Coronation of the British monarch

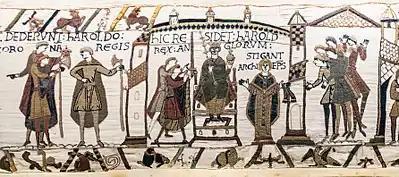
Coronation of Harold II at Westminster Abbey in 1066, from the Bayeux Tapestry

English coronations were traditionally held at Westminster Abbey, with the monarch seated on the Coronation Chair. Main elements of the coronation service and the earliest form of oath can be traced to the ceremony devised by Saint Dunstan for King Edgar's coronation in 973 AD at Bath Abbey. It drew on ceremonies used by the kings of the Franks and those used in the ordination of bishops. Two versions of coronation services, known as "ordines" (from the Latin "ordo" meaning "order") or s, survive from before the Norman Conquest. It is not known if the first recension was ever used in England, and it was the second recension which was used by Edgar in 973 and by subsequent Anglo-Saxon and early Norman kings.